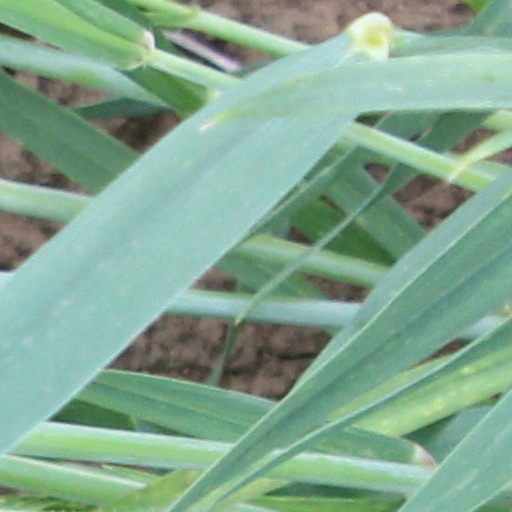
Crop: wheat